Sabbateans

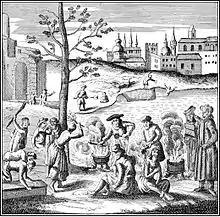
Former followers of Sabbatai do penance for their support of him.

In February 1666, upon arriving in Constantinople, Sabbatai was imprisoned on the order of the grand vizier Köprülüzade Fazıl Ahmed Pasha; in September of that same year, after being moved from different prisons around the capital to Adrianople (the imperial court's seat) for judgment on accusations of fomenting sedition, Sabbatai was given by the Grand Vizier, in the name of the Sultan of the Ottoman Empire, Mehmed IV, the choice of either facing death by some type of ordeal, or of converting to Islam. Sabbatai seems to have chosen the latter by donning from then on a turban. He was then also rewarded by the heads of the Ottoman state with a generous pension for his compliance with their political and religious plans.